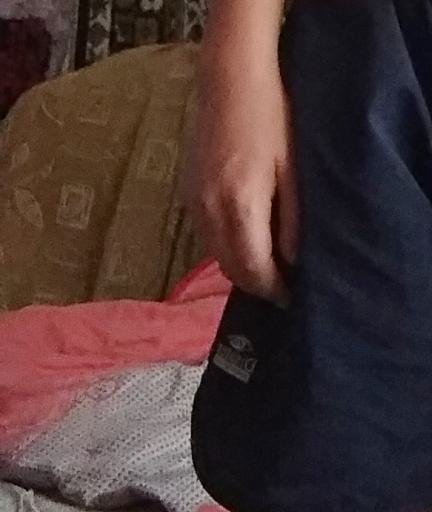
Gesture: no_gesture